Equestrian statue of Ambrose Burnside

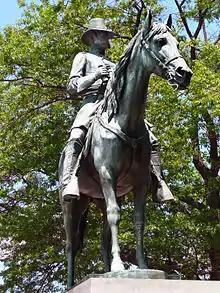
Closeup of the statue

The statue was dedicated on July 4, 1887, in a ceremony that began with a procession at 10:30 a.m. The procession included mounted police, the marshals for the event (of which Potter was the chief marshal), the Rhode Island Militia, and many veterans, including members of the Grand Army of the Republic. In total, about 5,000 people marched in the procession, which lasted over an hour. At the end of the procession was a carriage holding Rhode Island Governor John W. Davis and other guests of honor, including General William Tecumseh Sherman and the governor of Connecticut, Phineas C. Lounsbury. "Marching Through Georgia", a Civil War march, was played during the parade to cheers from spectators.